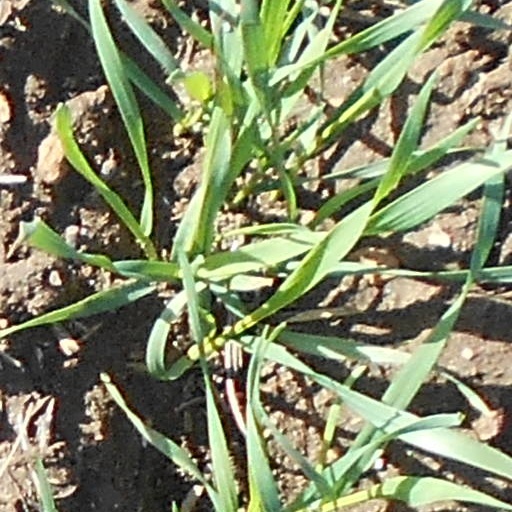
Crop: wheat